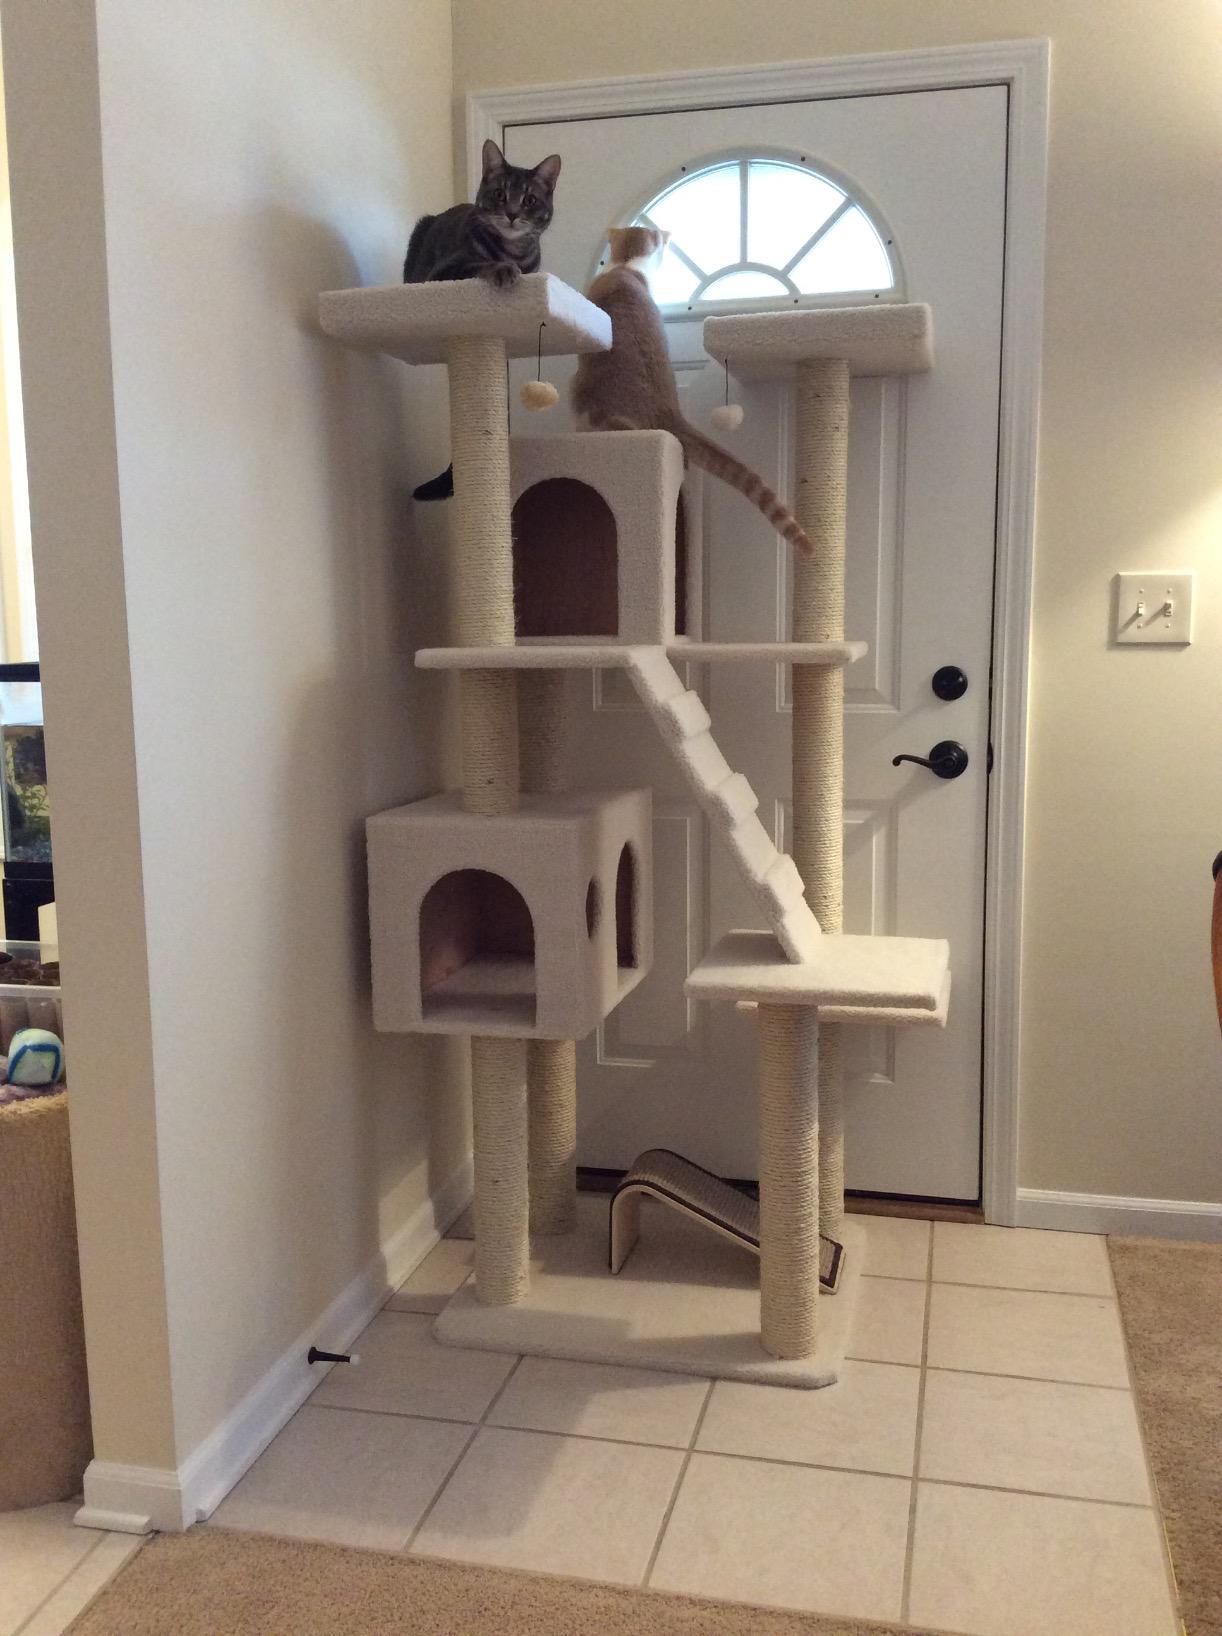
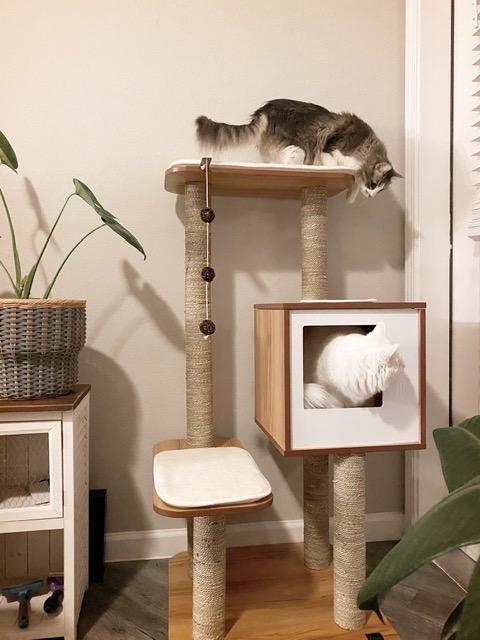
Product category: items_cat tree
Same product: no